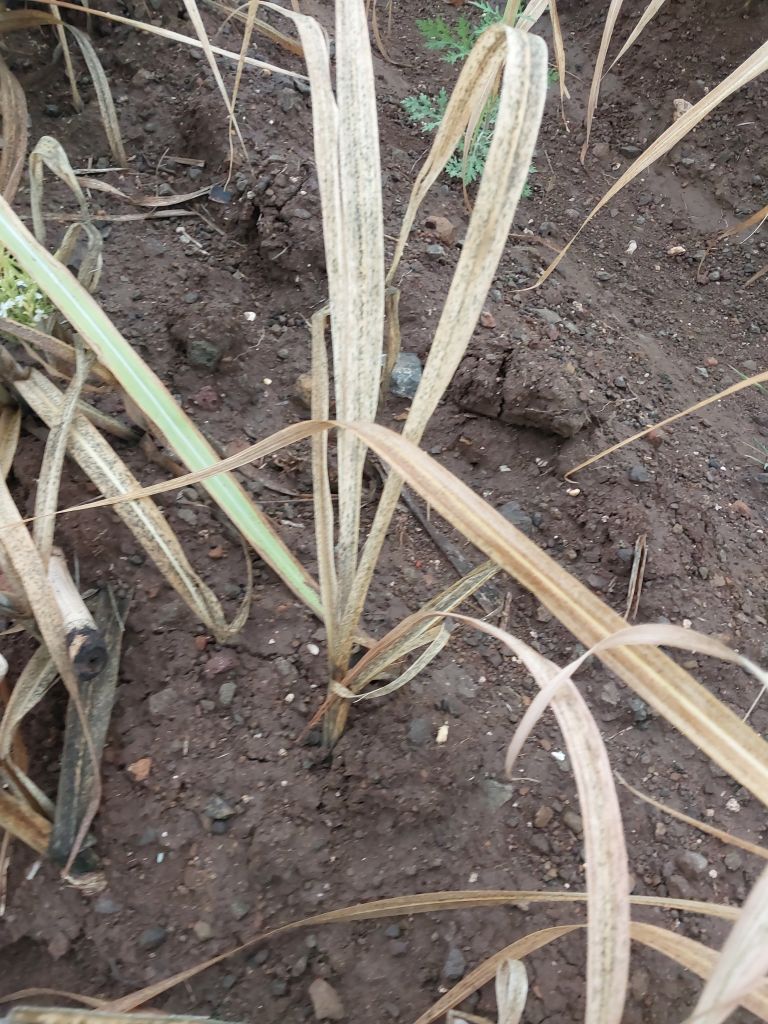
Label: Sett Rot